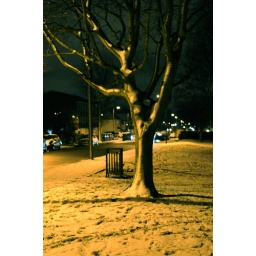
Snow on the tree backed by a dark blue sky